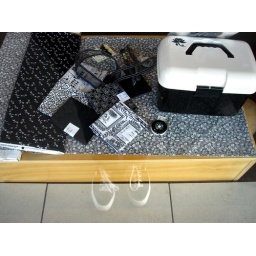
Black and white temptations in the window of Nancy's Thorndon Quay